Ashley Weinhold

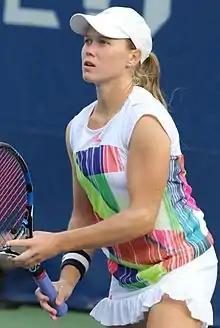
Weinhold at the 2016 US Open

Ashley Weinhold (born June 20, 1989) is a former tennis player from the United States. She turned professional in 2007 and had her last appearance on the ITF Circuit in August 2018.